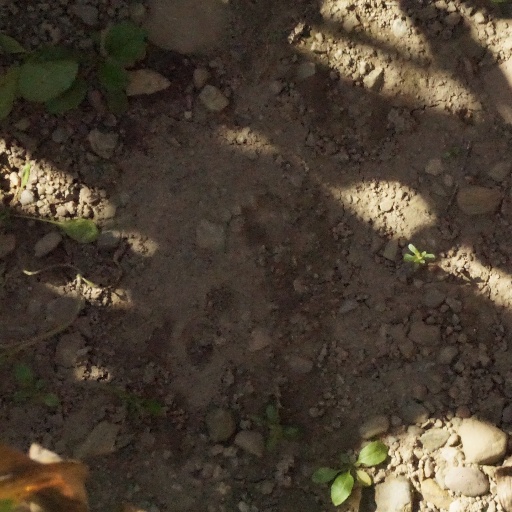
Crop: maize; corn